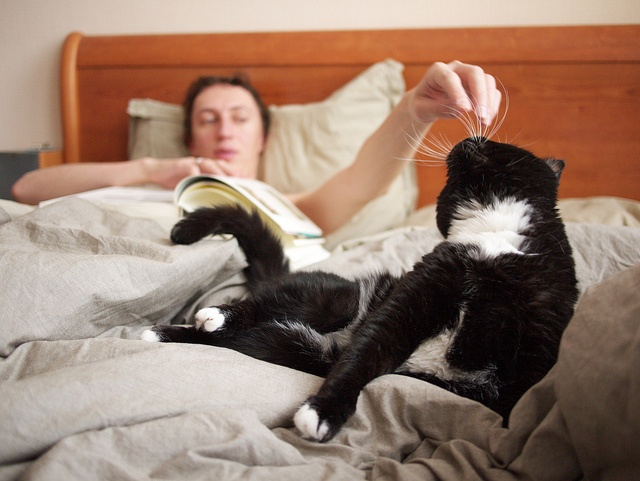
a person laying in a bed with a cat
a cat is being fed by it's owner in a bed.
The person is taking a break from reading to pet their cat
A woman is petting a black and white cat in bed.
A man laying in bed with a book and a cat.